Ram Ben-Barak

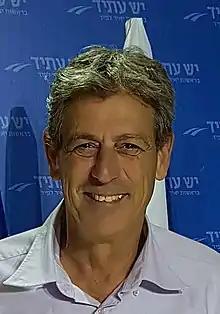
Ben-Barak in February 2018

Ram Ben-Barak (born 1 April 1958) is an Israeli politician and former member of the Israeli security forces. He served as deputy director of the Mossad and director general of the Ministry of Intelligence Services and the Ministry of Strategic Affairs.